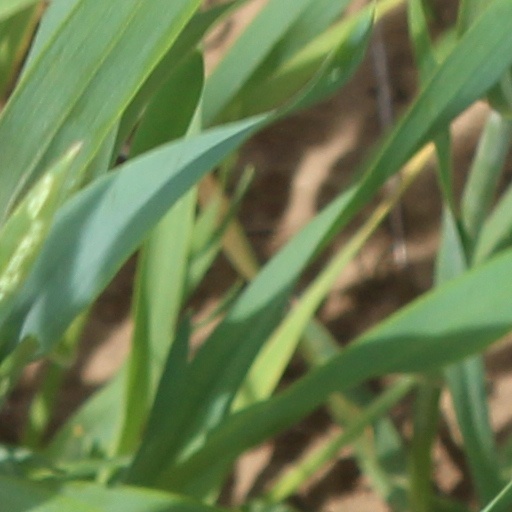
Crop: wheat